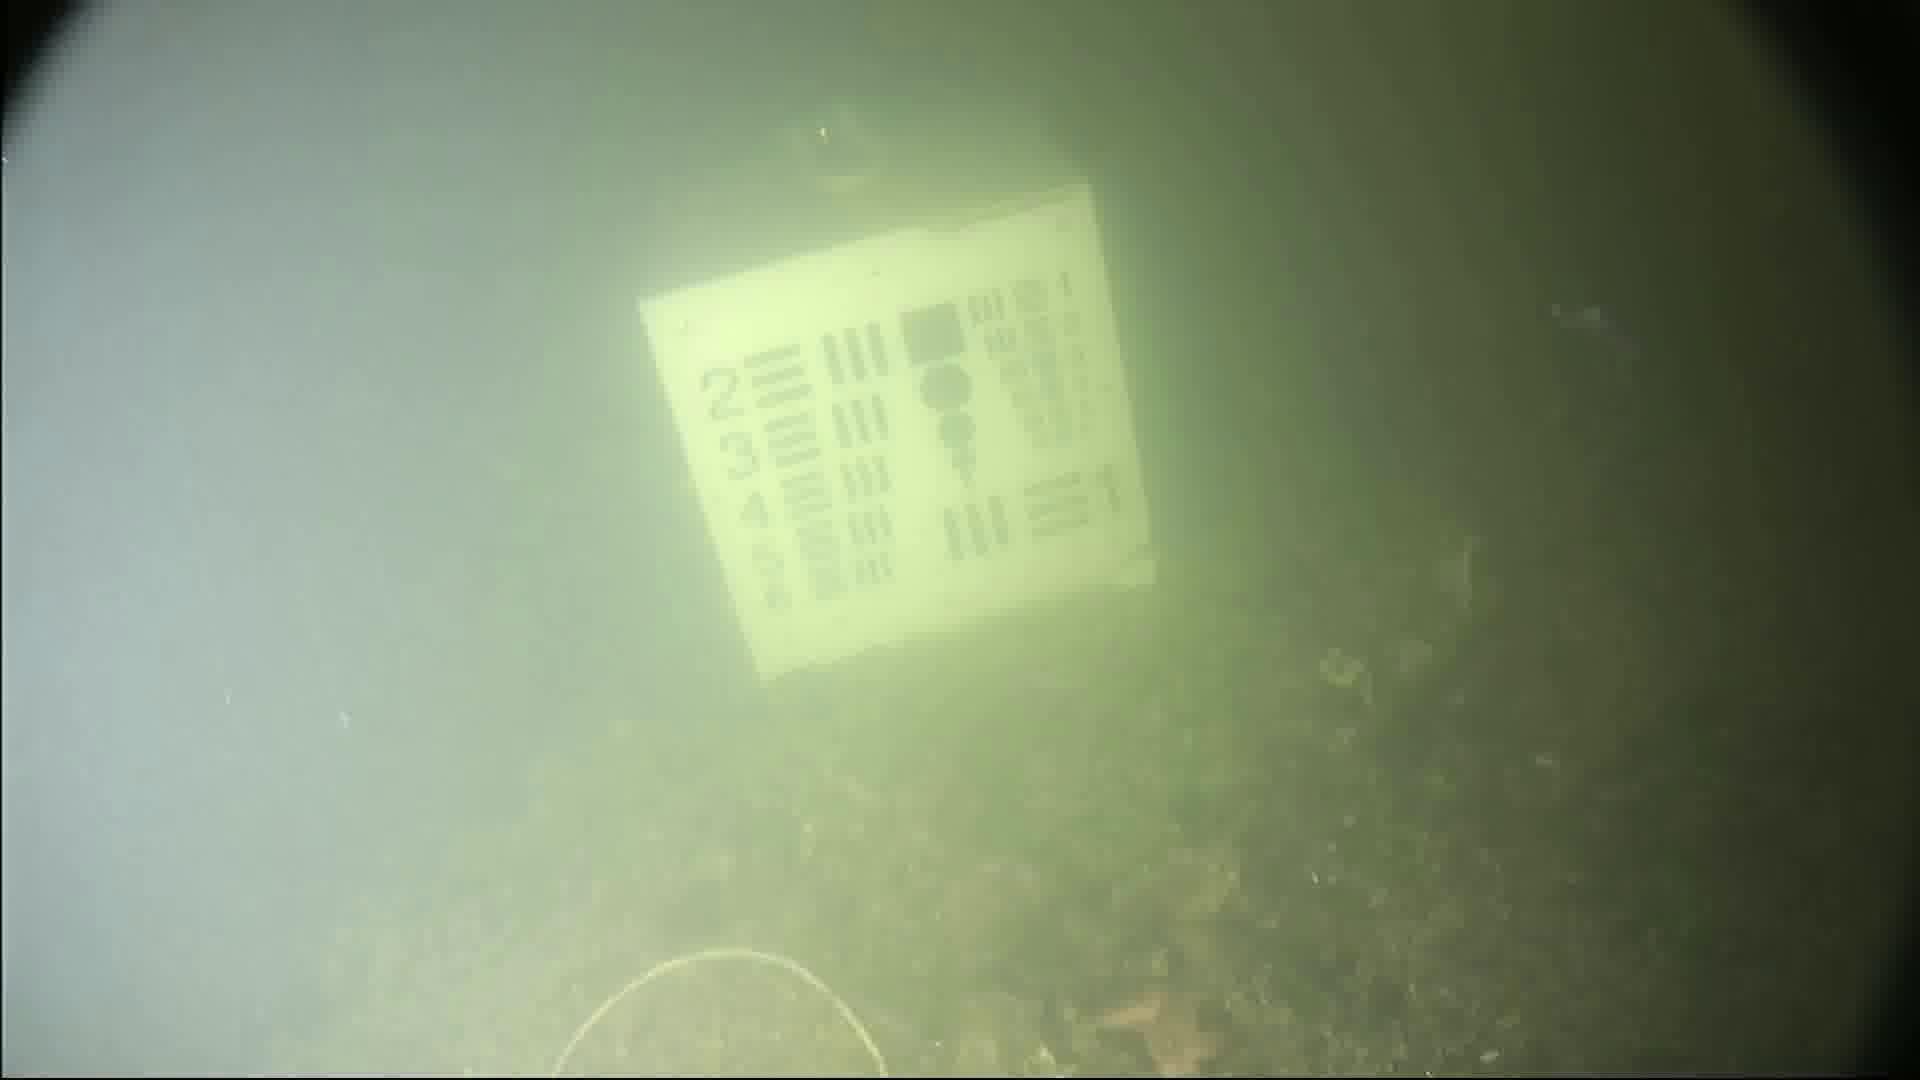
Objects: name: small_fish
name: starfish